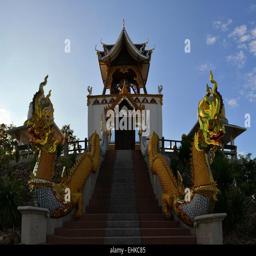
bell tower in a temple